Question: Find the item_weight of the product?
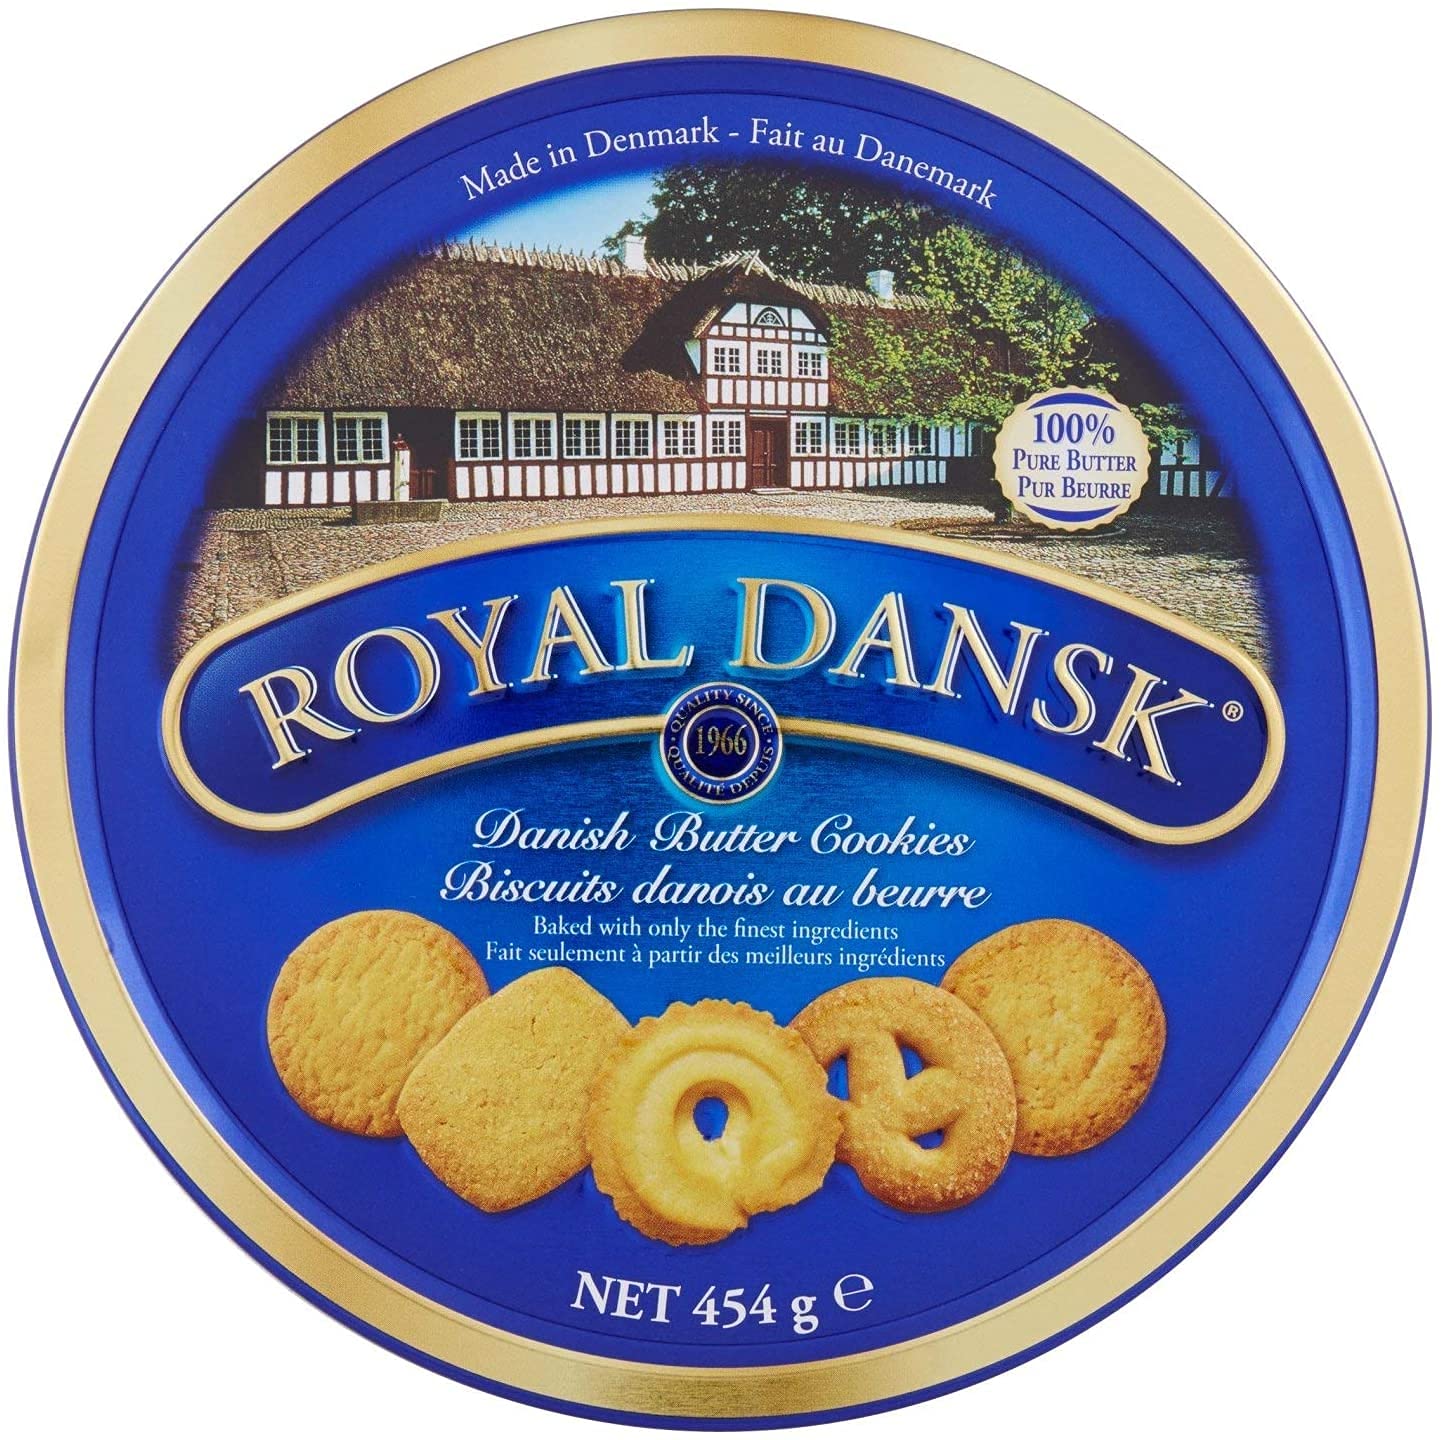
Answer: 454.0 gram